SS Keno

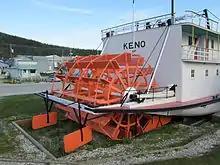
"Keno" paddlewheel, with details of the driveshaft cranks, rudders and transom

Motive power for the vessel was provided by a single, wood fired, locomotive-style boiler, that fed steam to two high pressure, single-cylinder, double acting steam engines, mounted longitudinally. These in turn drove the rear paddlewheel by cranks mounted at either end of its axle. When fully laden the "Keno" could haul loaded aboard, and was capable of pushing a barge laden with a further . In addition to her freight capacity, the "Keno" was licensed to carry up to 78 passengers, with sleeping accommodation for between 32 and 53 (records vary).